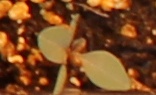
Label: Redroot Pigweed